Cancel rent

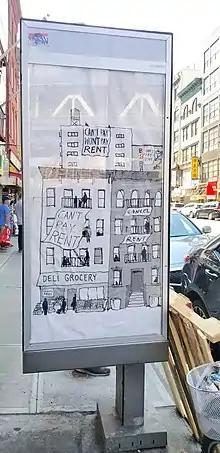
"Cancel rent" poster in New York City, August 2020

Activists argue that many tenants were in financially precarious situations before the pandemic. The economic impact of national shutdowns and social distancing has left people desperate. Before the coronavirus pandemic, only 47% of Americans had enough funds to cover three months of expenses. Two in five Americans and three in five renters could not pay for a $400 emergency, according to Federal Reserve data. Meanwhile, a large percentage of tenants were rent burdened, with 40.6% of rental residents spending at least 35% of their monthly household income on rent and utility bills, according to 2018 data provided by the United States Census Bureau.